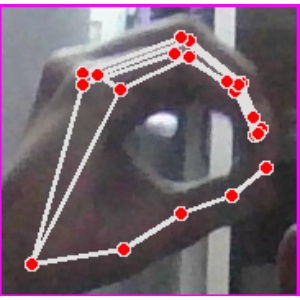
अक्षर: ठ